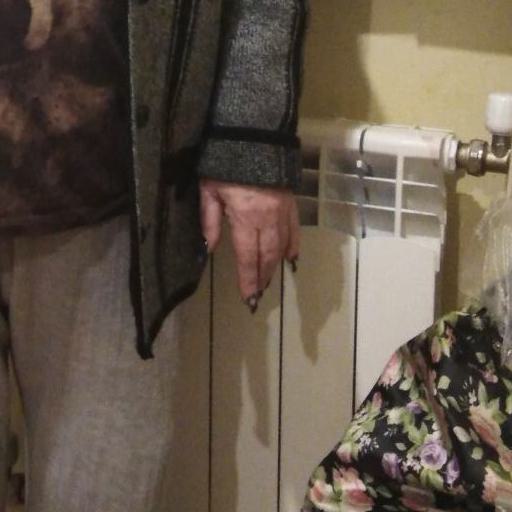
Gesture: no_gesture